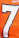
Number: 7